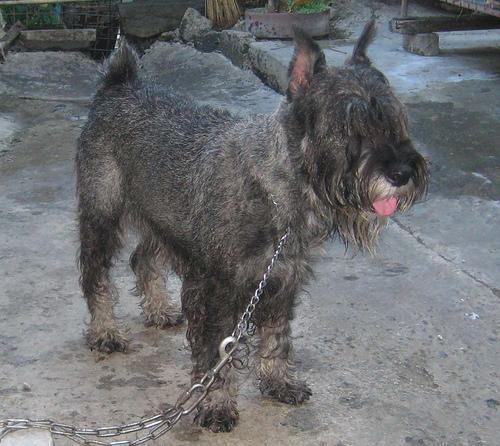
standard_schnauzer